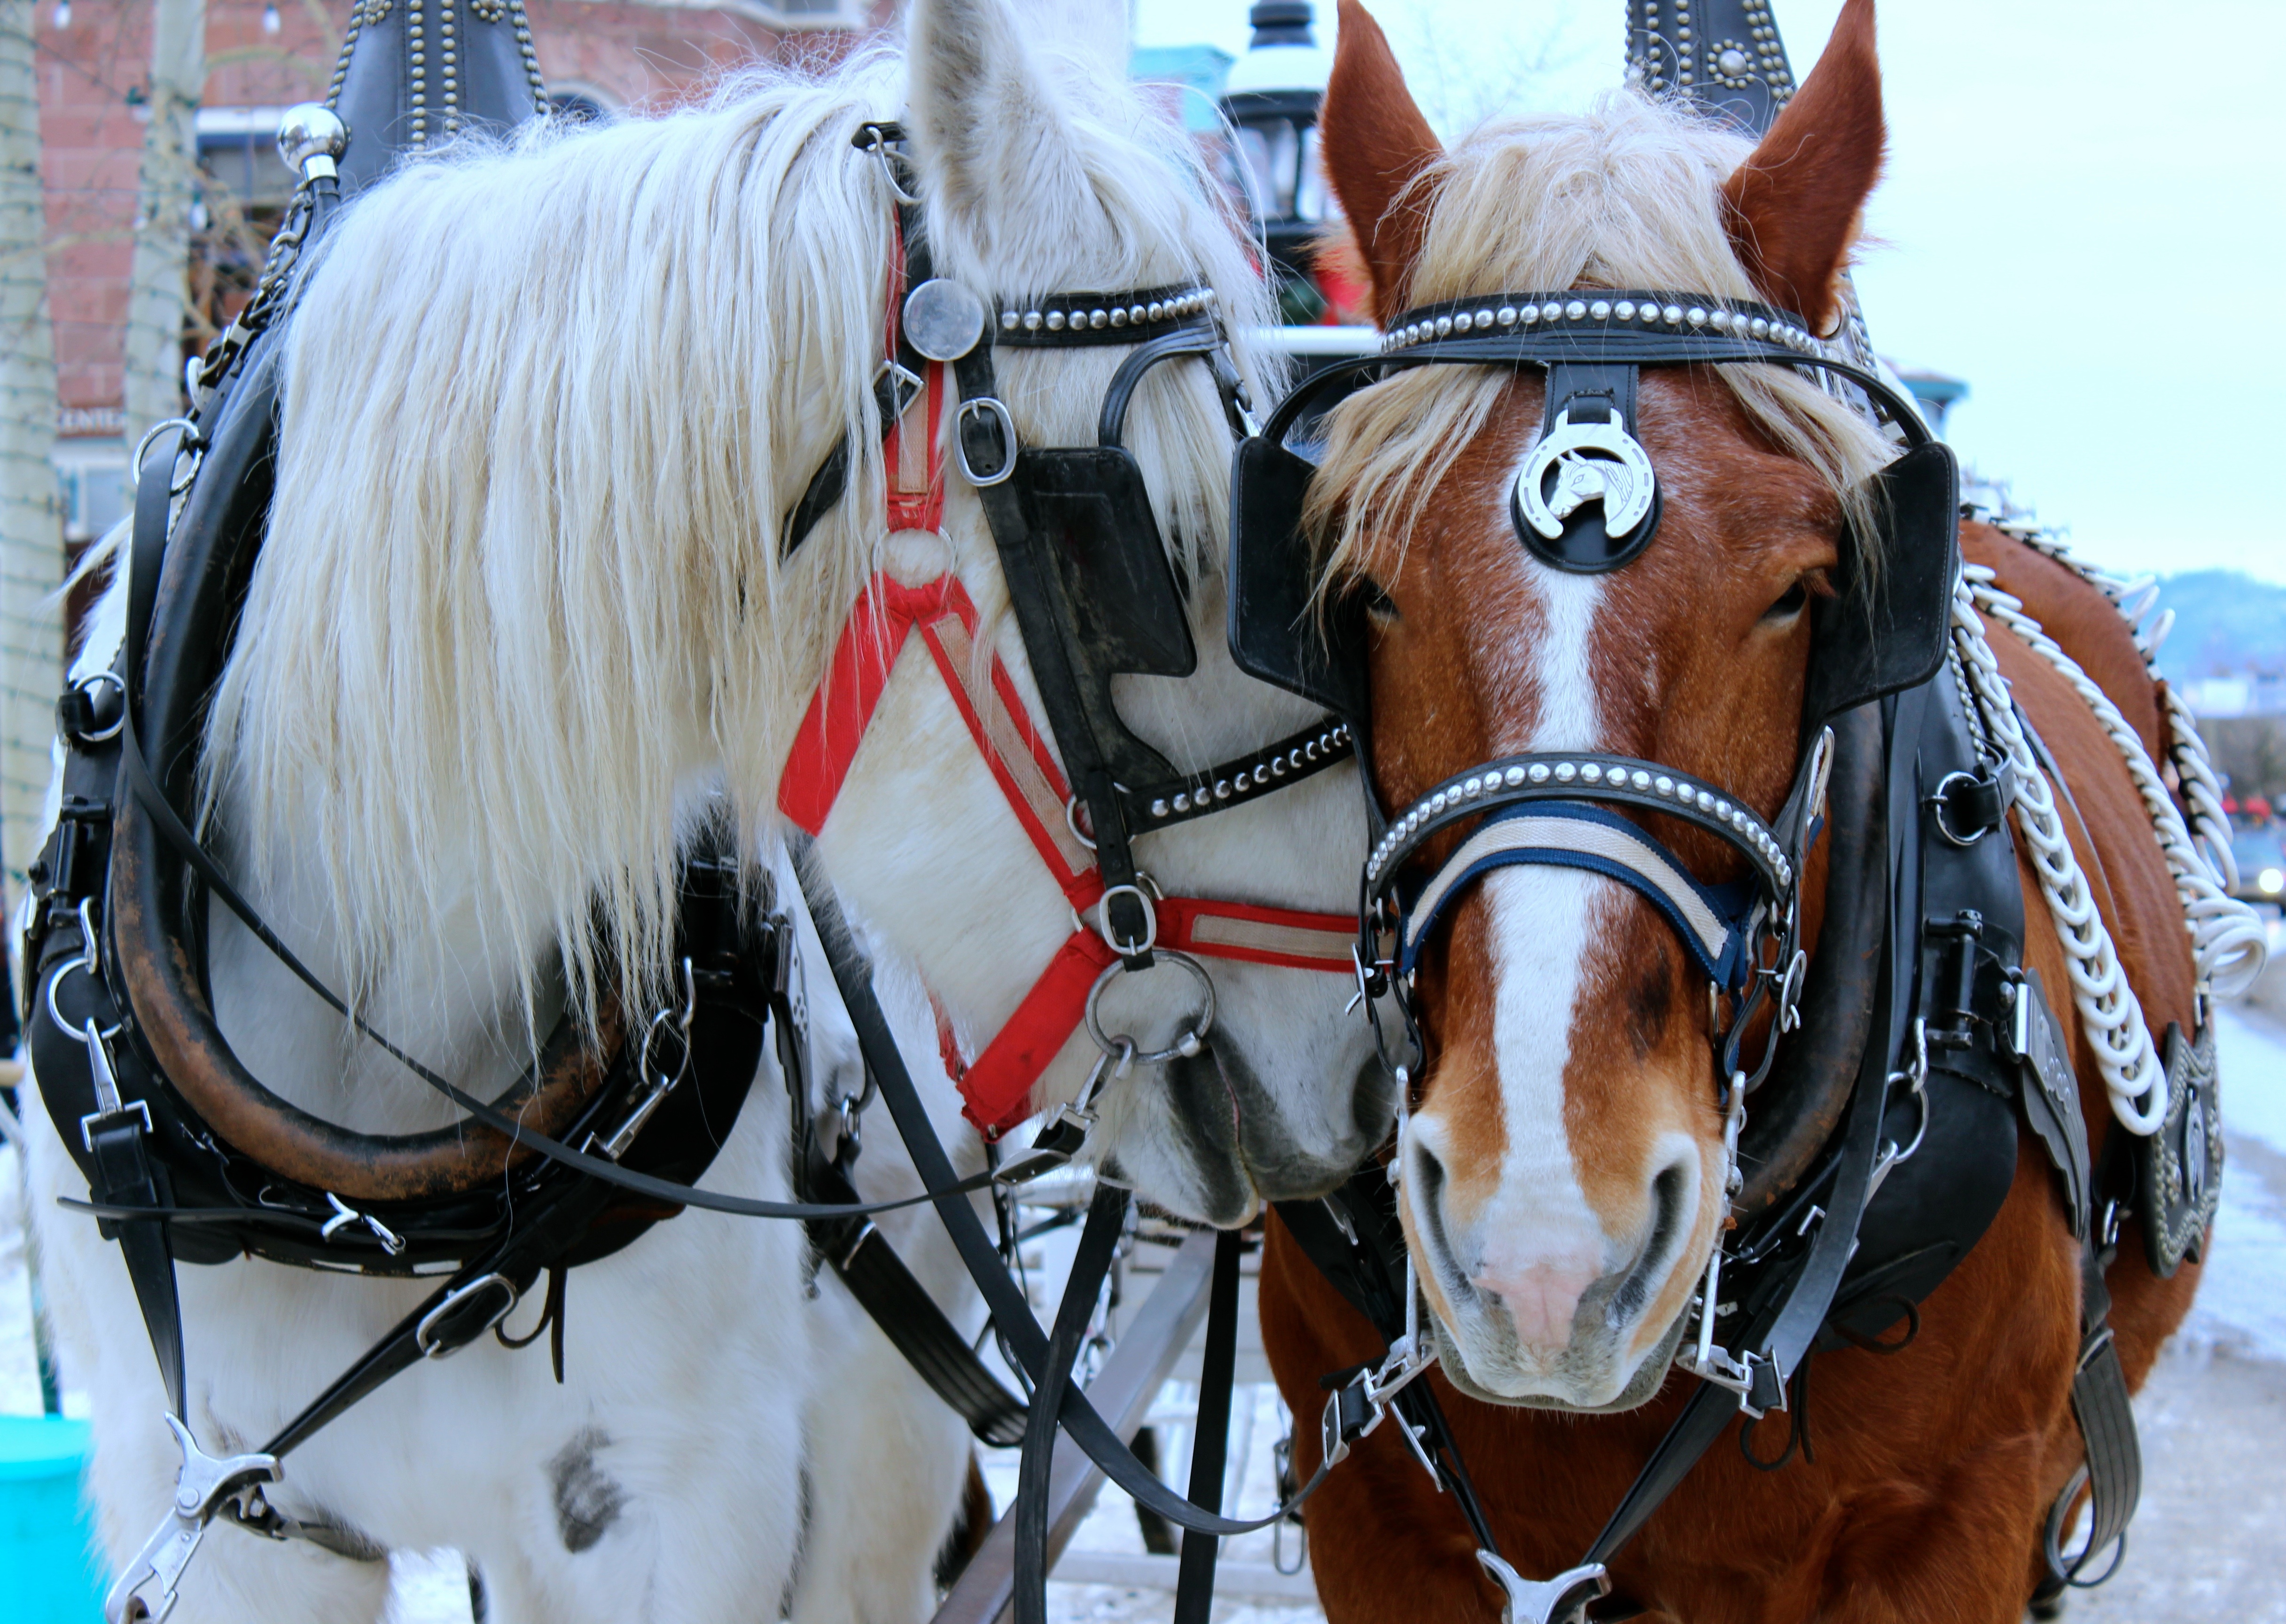
vehicle, horse, rein, stallion, mane, bridle, carriage, halter, equestrianism, pack animal, horse like mammal, horse harness, horse tack, animal sports